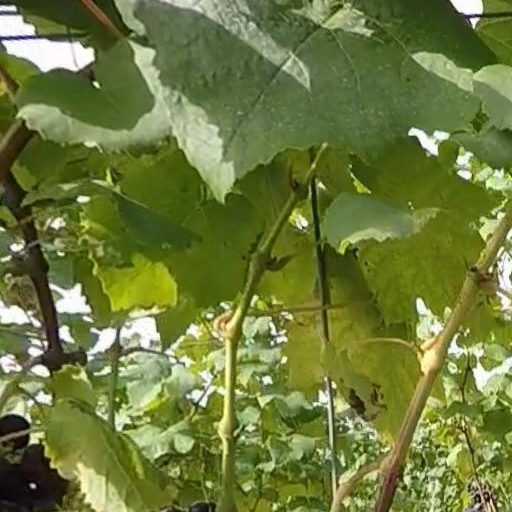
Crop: grape